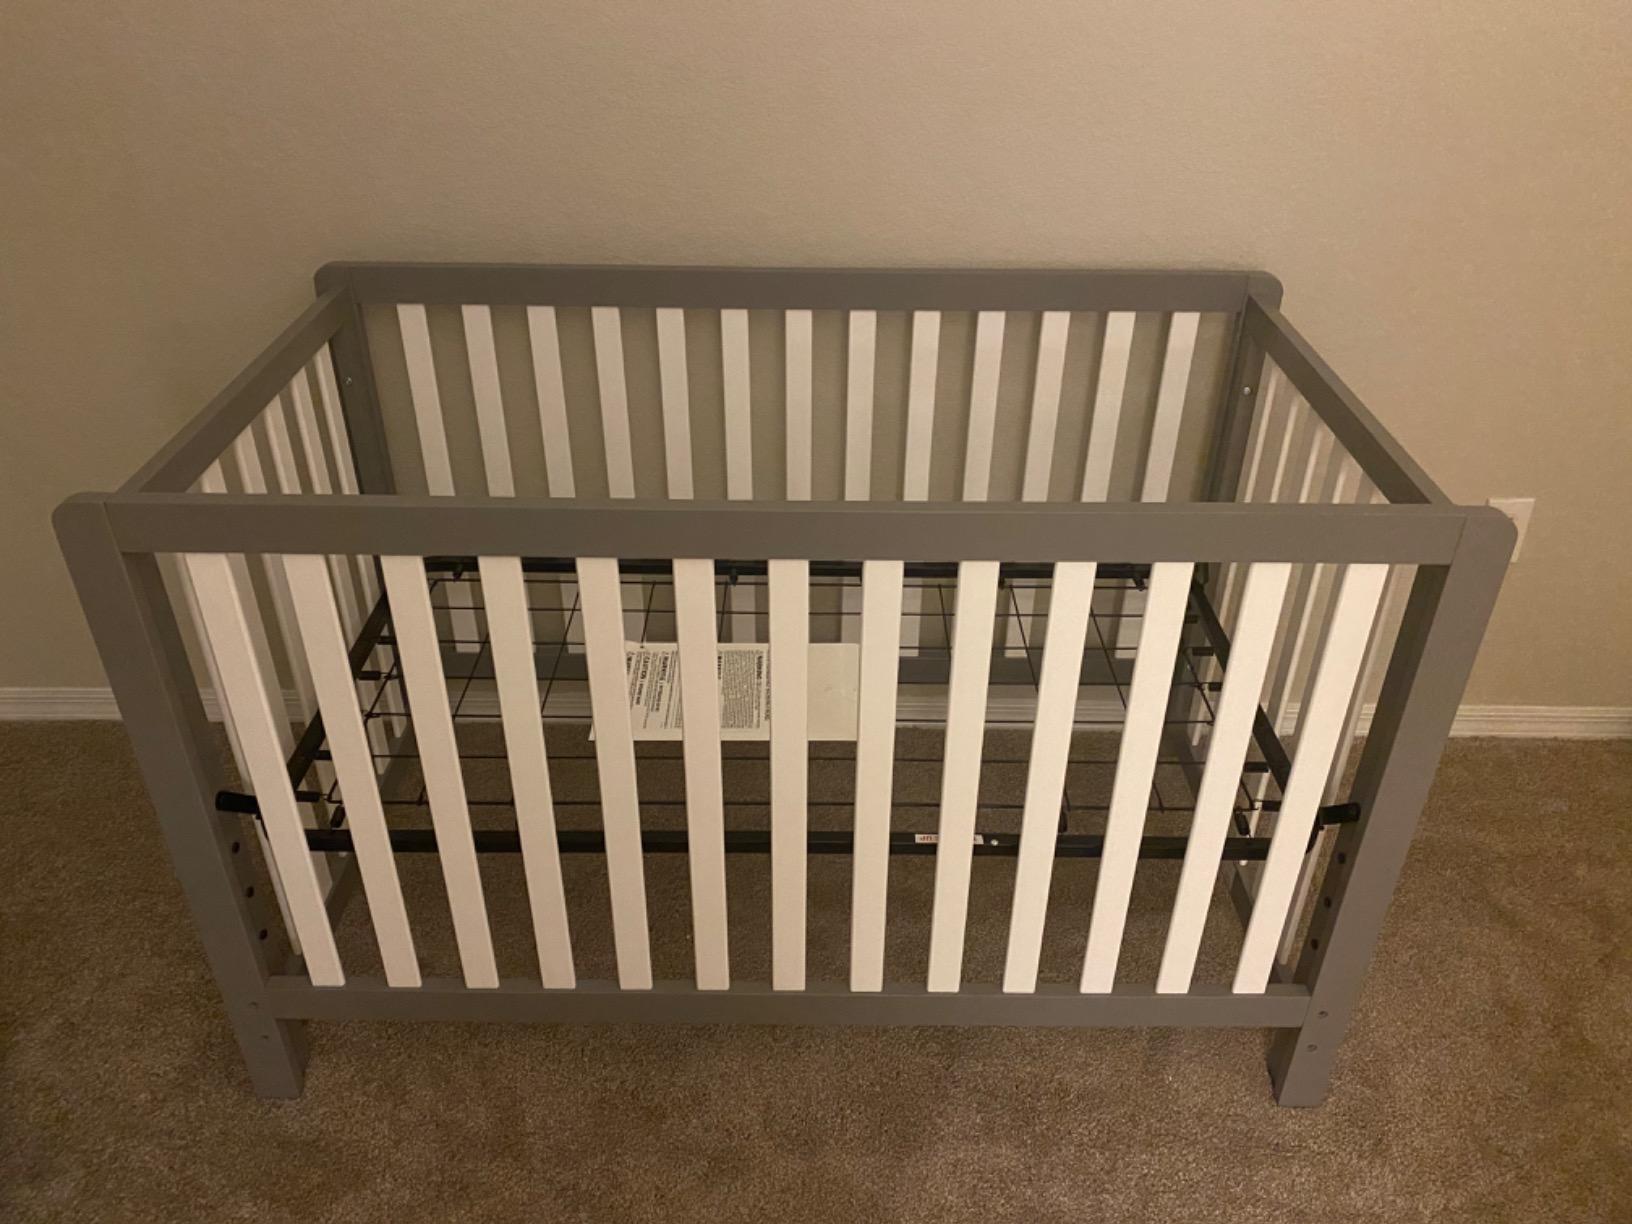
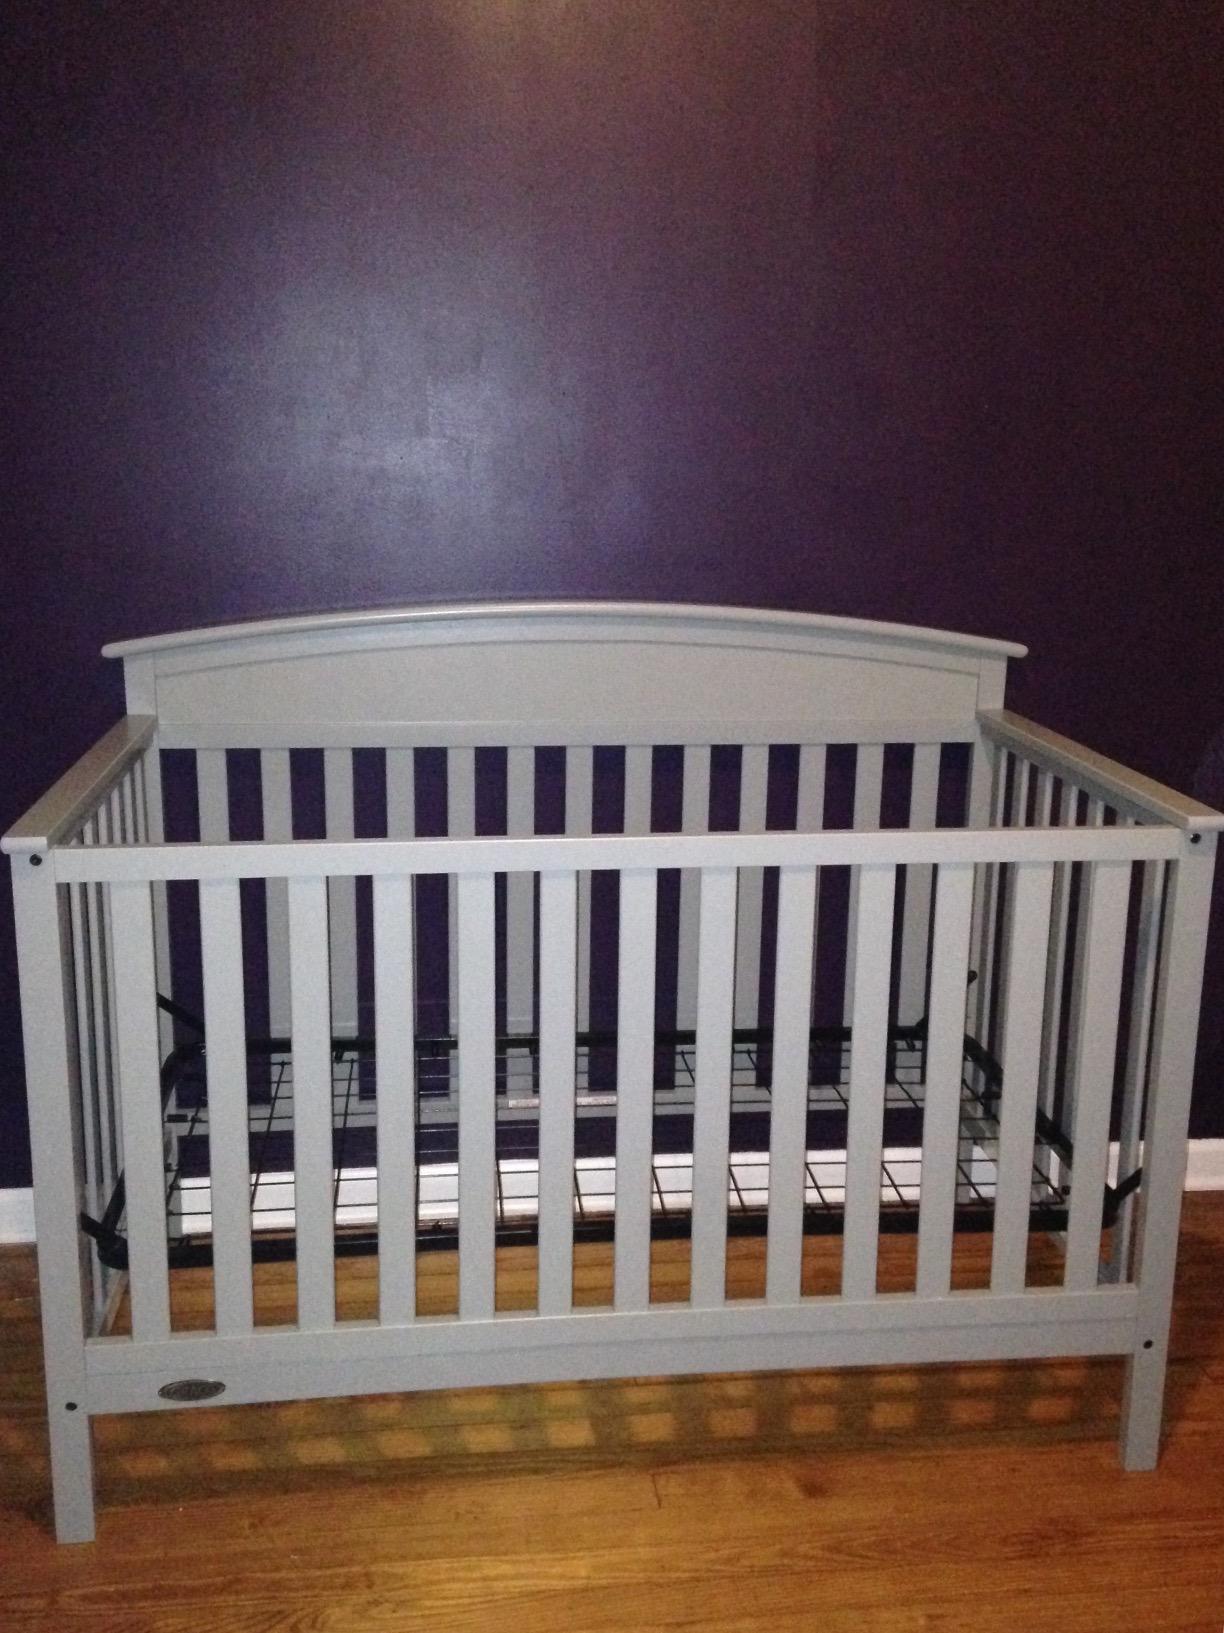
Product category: products_crib
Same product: no